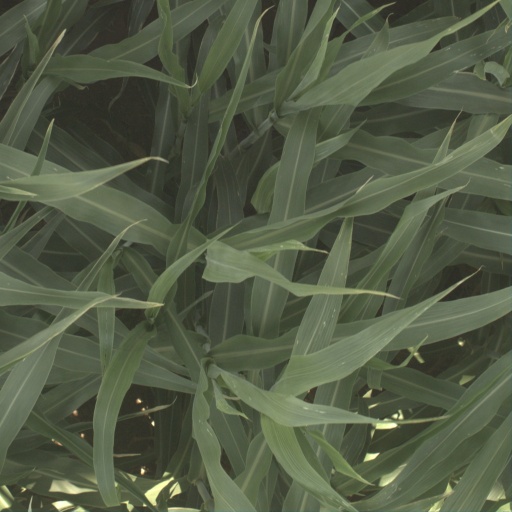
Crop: sorghum